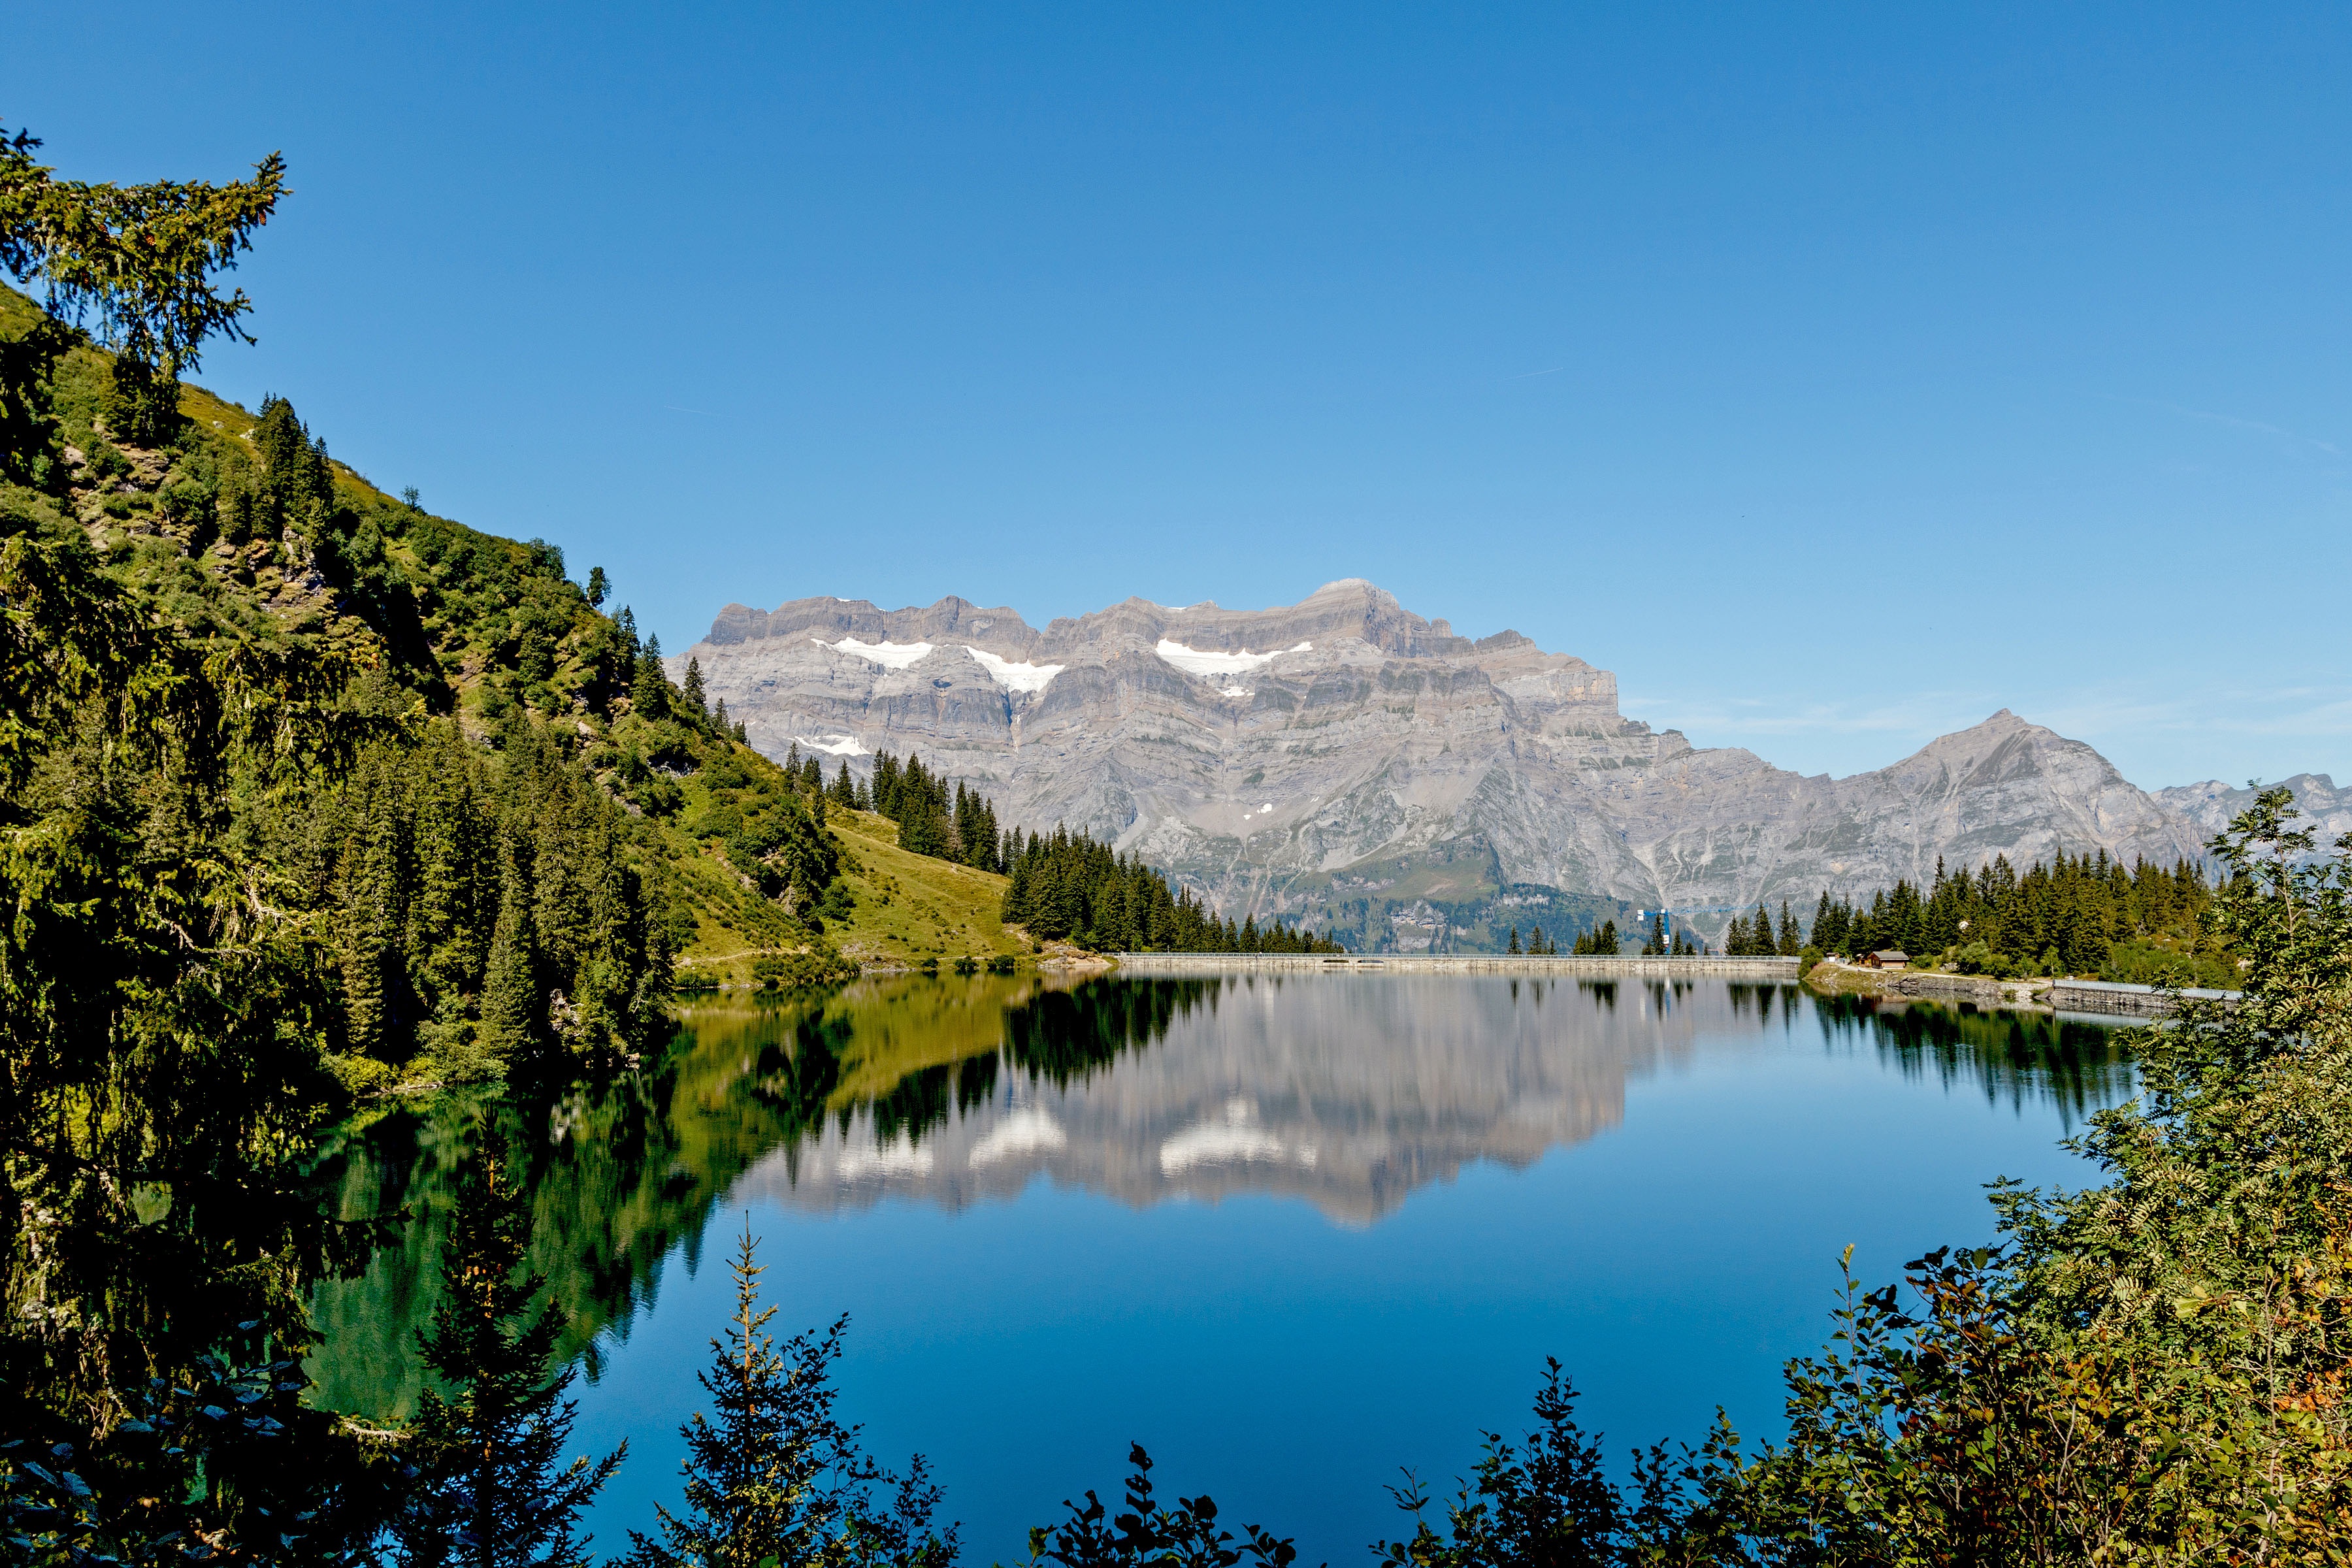
landscape, tree, nature, wilderness, mountain, meadow, lake, mountain range, reflection, autumn, reservoir, national park, body of water, mountains, switzerland, bergsee, loch, tarn, mountainous landforms